Santa Ynez Valley

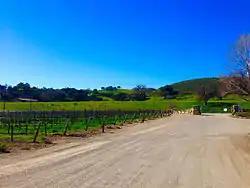
Vineyard in Santa Ynez.

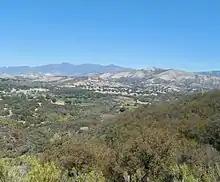
Northerly view of the eastern Santa Ynez Valley from Los Padres National Forest.

The economy of the Santa Ynez Valley is driven by agriculture (particularly viticulture), the equine industry, and tourism.